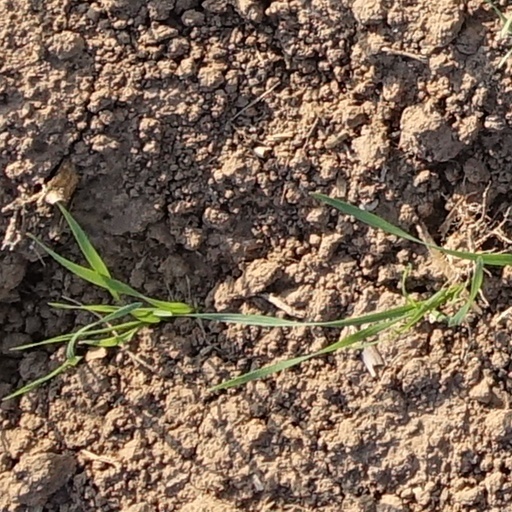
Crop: wheat